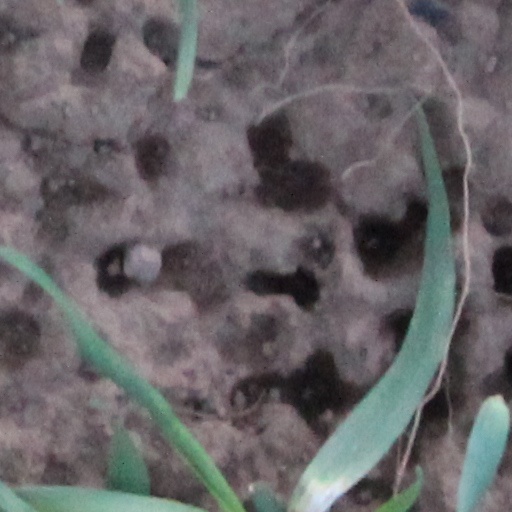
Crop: wheat